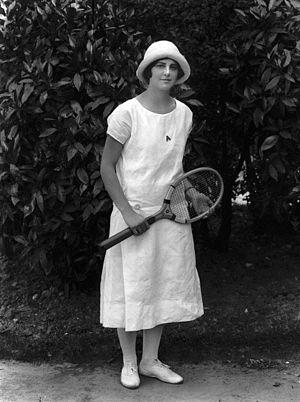
Daphne Jessie Akhurst est une joueuse de tennis australienne des années 1920. Elle est aussi connue sous son nom de femme mariée, Daphne Akhurst-Cozens.